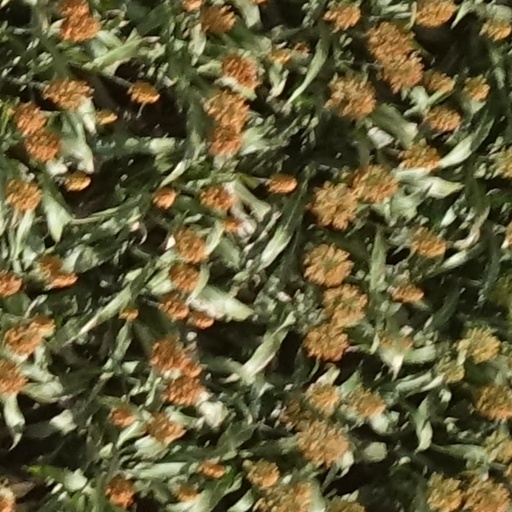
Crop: sorghum